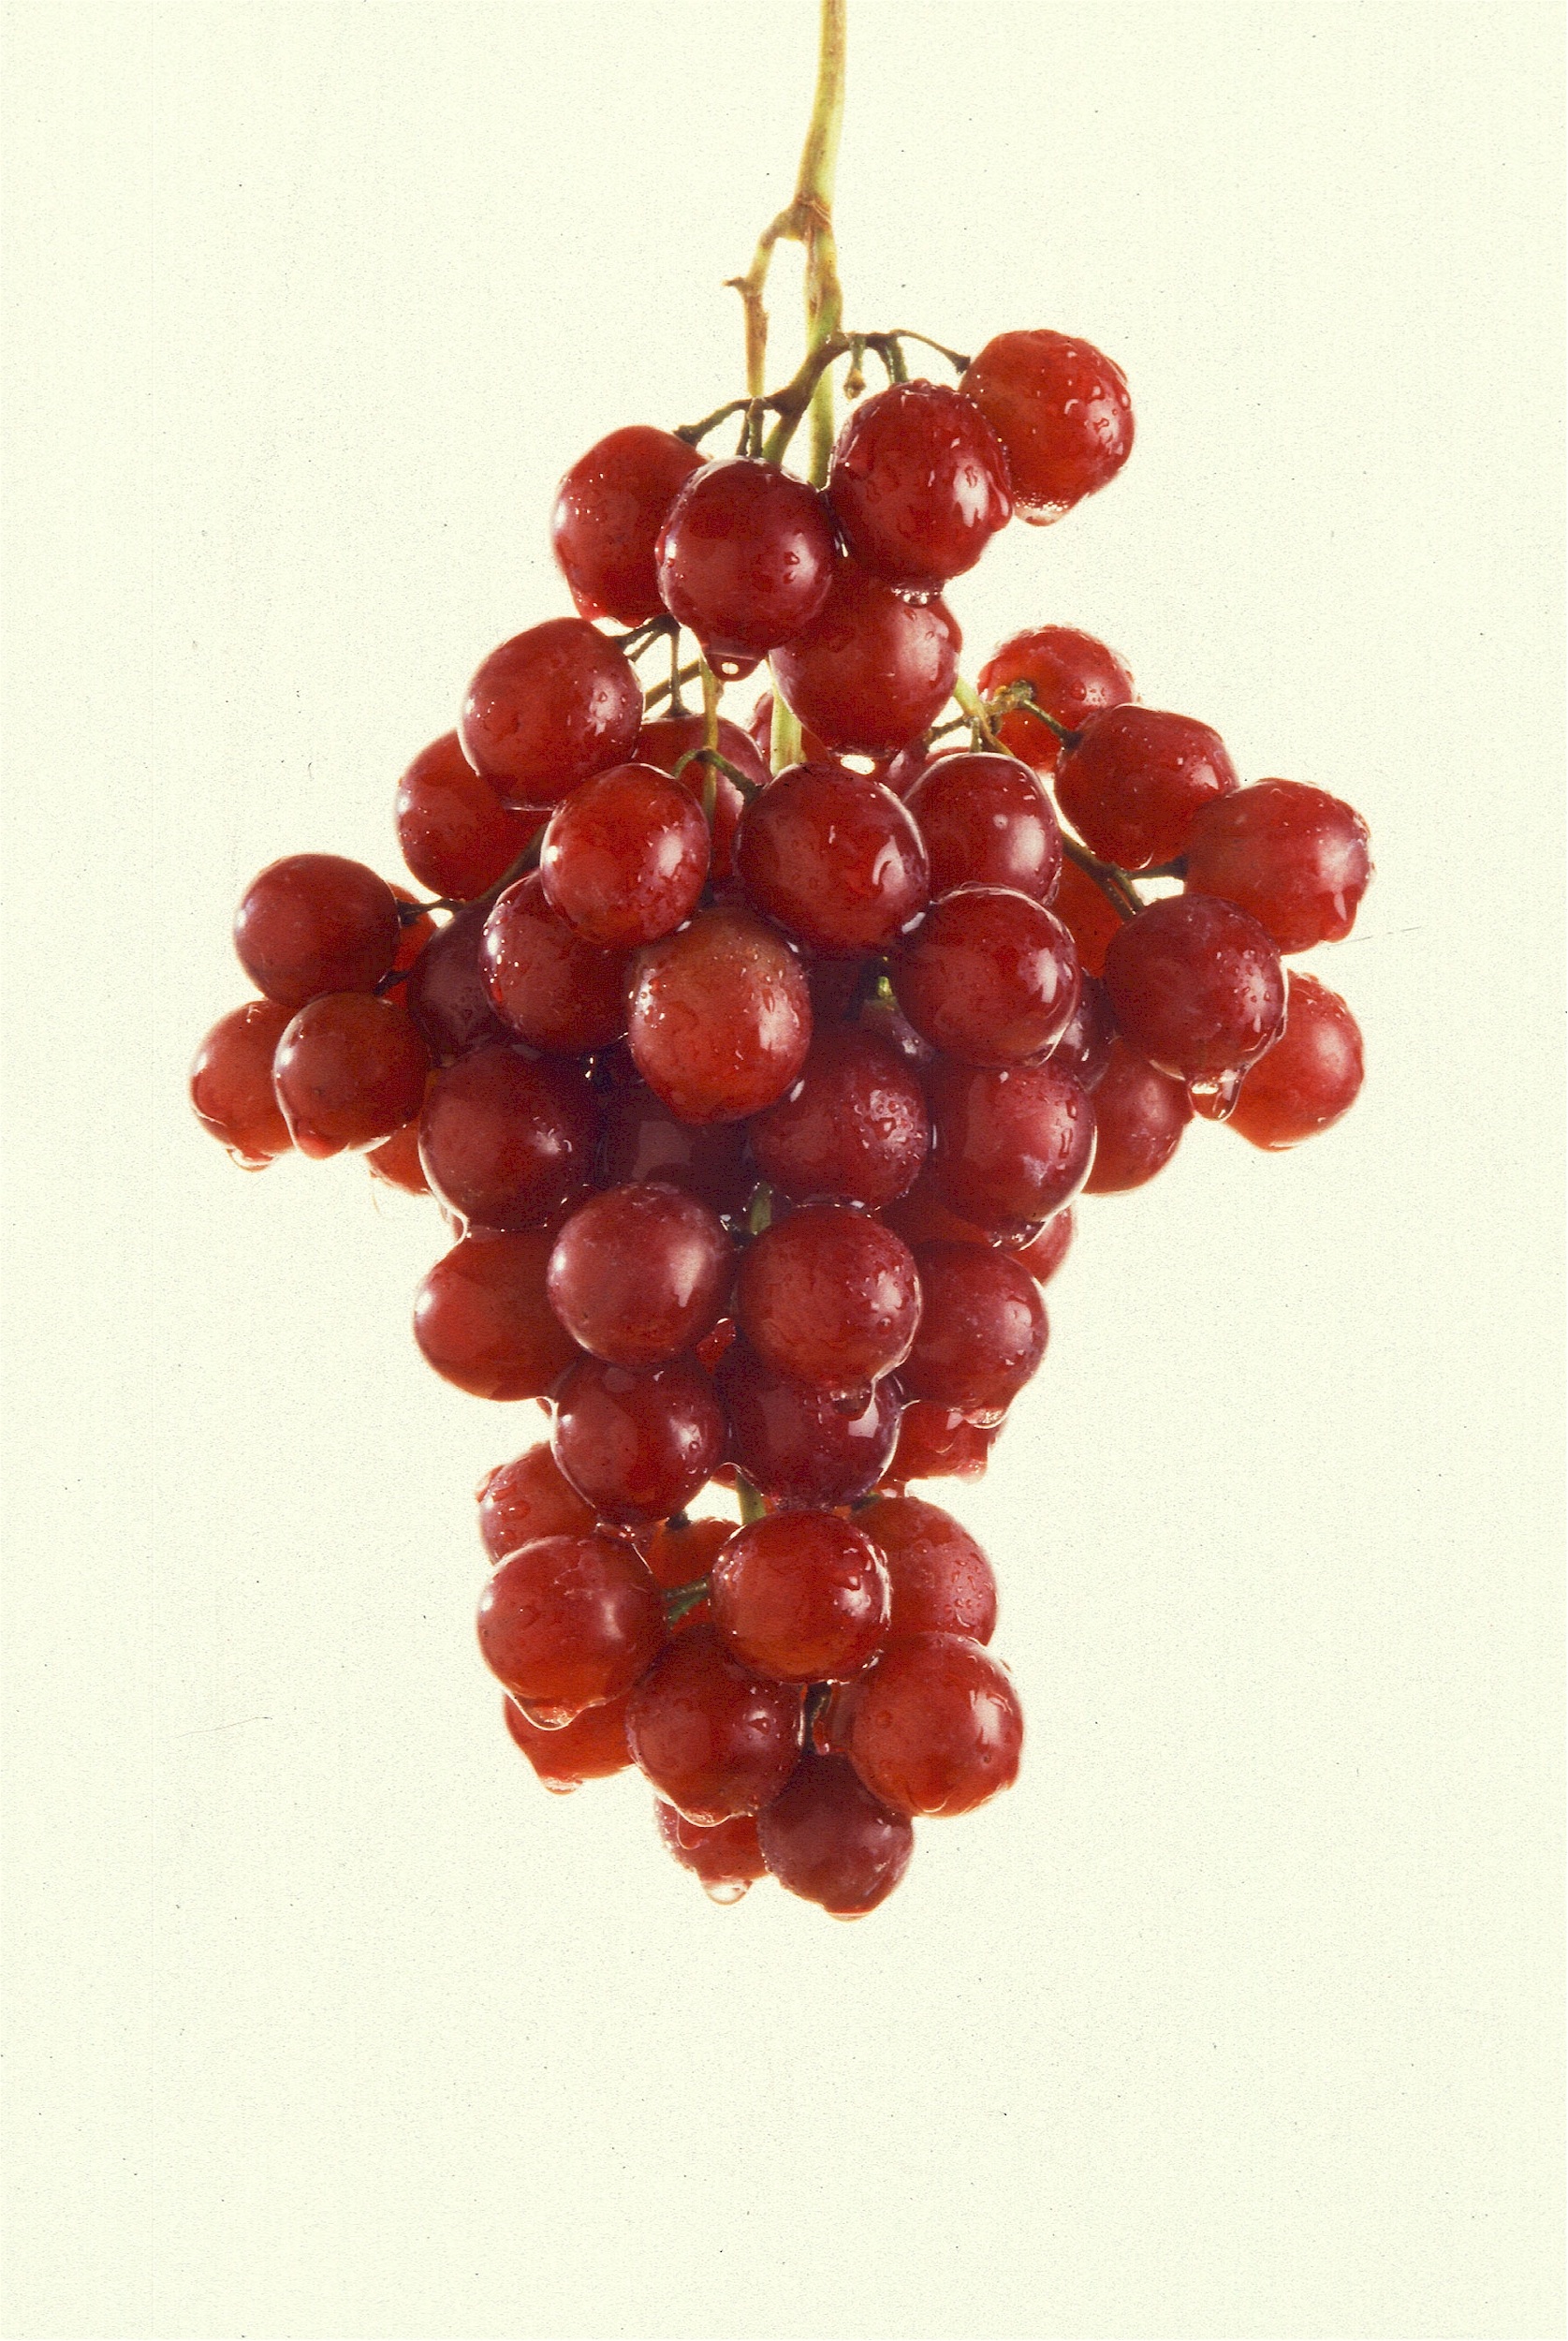
plant, grape, vine, vineyard, farm, fruit, berry, rural, food, red, harvest, produce, agriculture, cultivation, grapes, cluster, winery, light green, flowering plant, vitis, land plant, grapevine family, zante currant, autumn seedless